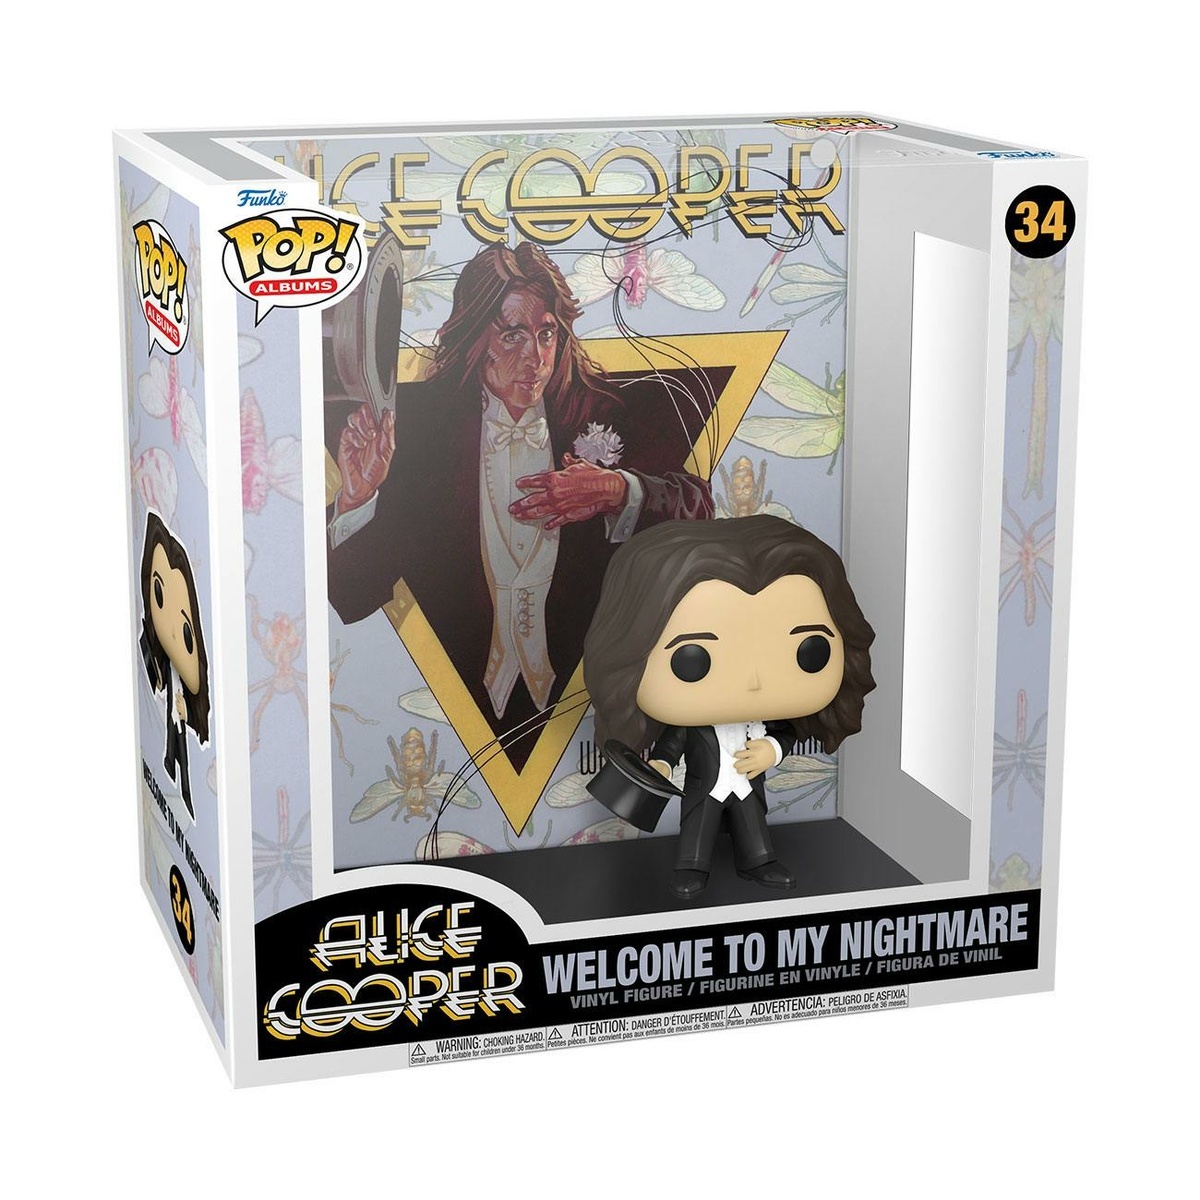
Funko Pop! Albums: Alice Cooper- Welcome To My Nightmare
Product Description: Product Dimensions: 9.4"L x 8.7"W x 3.5"H Manufacturer recommended age: 5 years and up Item model number: 64038
Brand: Funko
Category: Toys & Games > Toys > Dolls, Playsets & Toy Figures > Bobblehead Figures